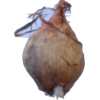
Label: onion